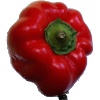
Label: Pepper Red 1